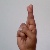
The image shows a hand gesture representing the letter 'R' in Indian Sign Language.